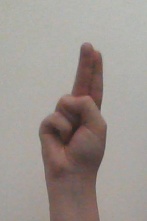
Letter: taa